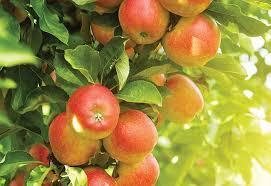
Label: apples